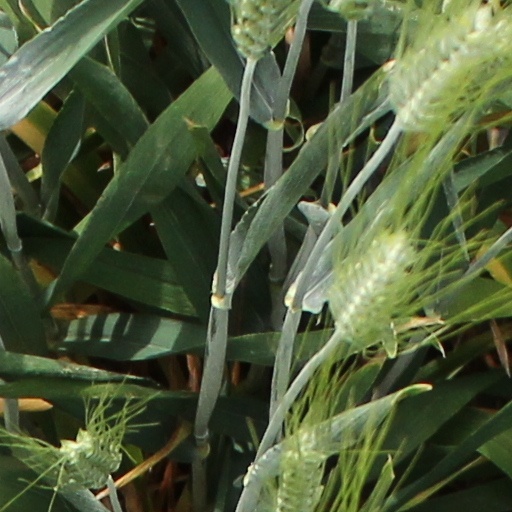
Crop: wheat